Crisis Zone

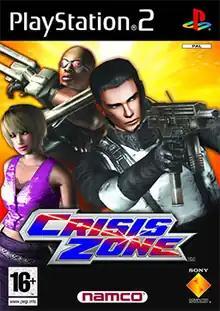
European cover art

A PlayStation 2 version of the game was released in 2004 in North America, Europe and Korea. The North American and Korean versions of the game were released as Time Crisis: Crisis Zone. The PS2 version comes with more detailed polygons and textures, higher difficulty, re-recorded voice acting and an additional three-level mission taking place six months after the events of the original game; unlike the original mission, the additional missions can only be played in a linear order. The PS2 version is compatible with the Guncon 2 lightgun, and is available with a special two-player cooperative gameplay mode named "Two-Gun Mode" which allows two players to play simultaneously on a single screen without the use of split-screen. The weapon switching system is similar to "Time Crisis 3", allowing the player to switch between a fully automatic machine gun, a standard 8-round handgun and a 6-shell shotgun; unlike its predecessor, all weapons now have unlimited ammunition in "Crisis Zone", though they all must be reloaded. As with the PS2 versions of "Time Crisis II" and "Time Crisis 3", the Crisis Mission exercise menu is unlocked through gradual play.